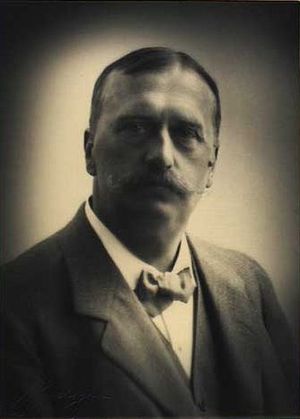
Adolph Tesdorpf
Adolph Tesdorpf i 1925